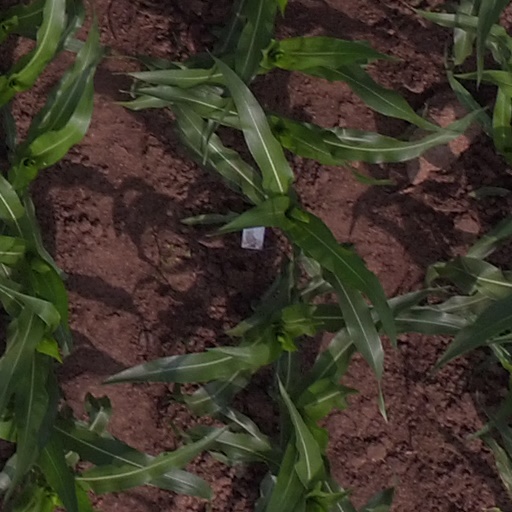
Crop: maize; corn